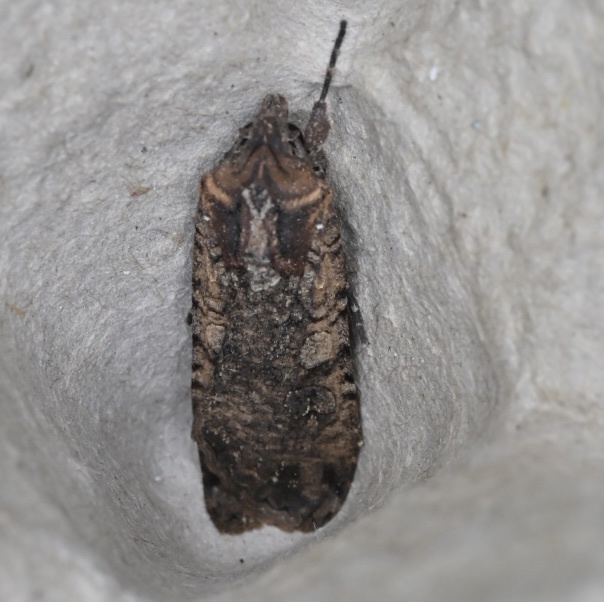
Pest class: cutworms